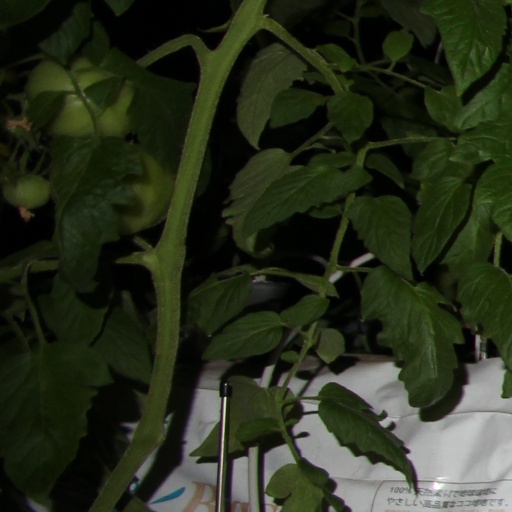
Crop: tomato